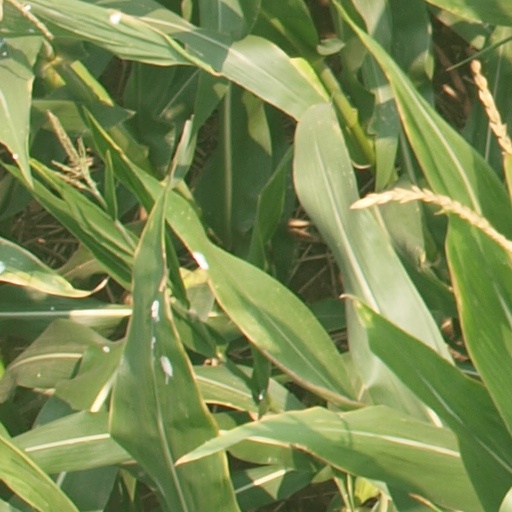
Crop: maize; corn